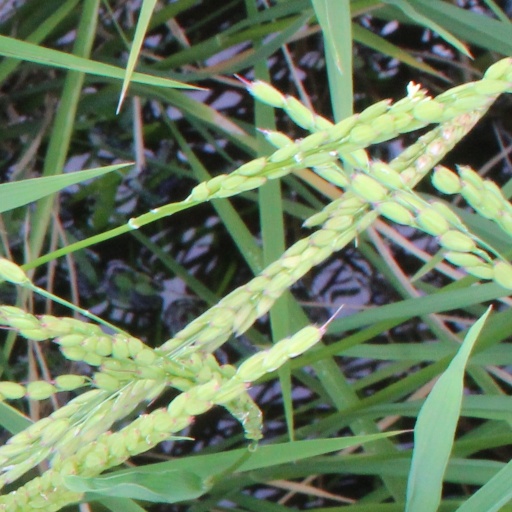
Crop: rice